Wayang

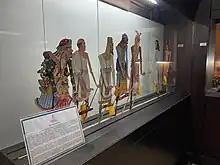

The historically popular typically is based on the Hindu epics the "Mahabharata" and the "Ramayana". In the 1960s, the Christian missionary effort adopted the art form to create. The Javanese Jesuit Brother Timotheus L. Wignyosubroto used the show to communicate to the Javanese and other Indonesians the teachings of the Bible and of the Catholic Church in a manner accessible to the audience. Similarly, has deployed for the religious teachings of Islam, while has used it as a medium for national politics.